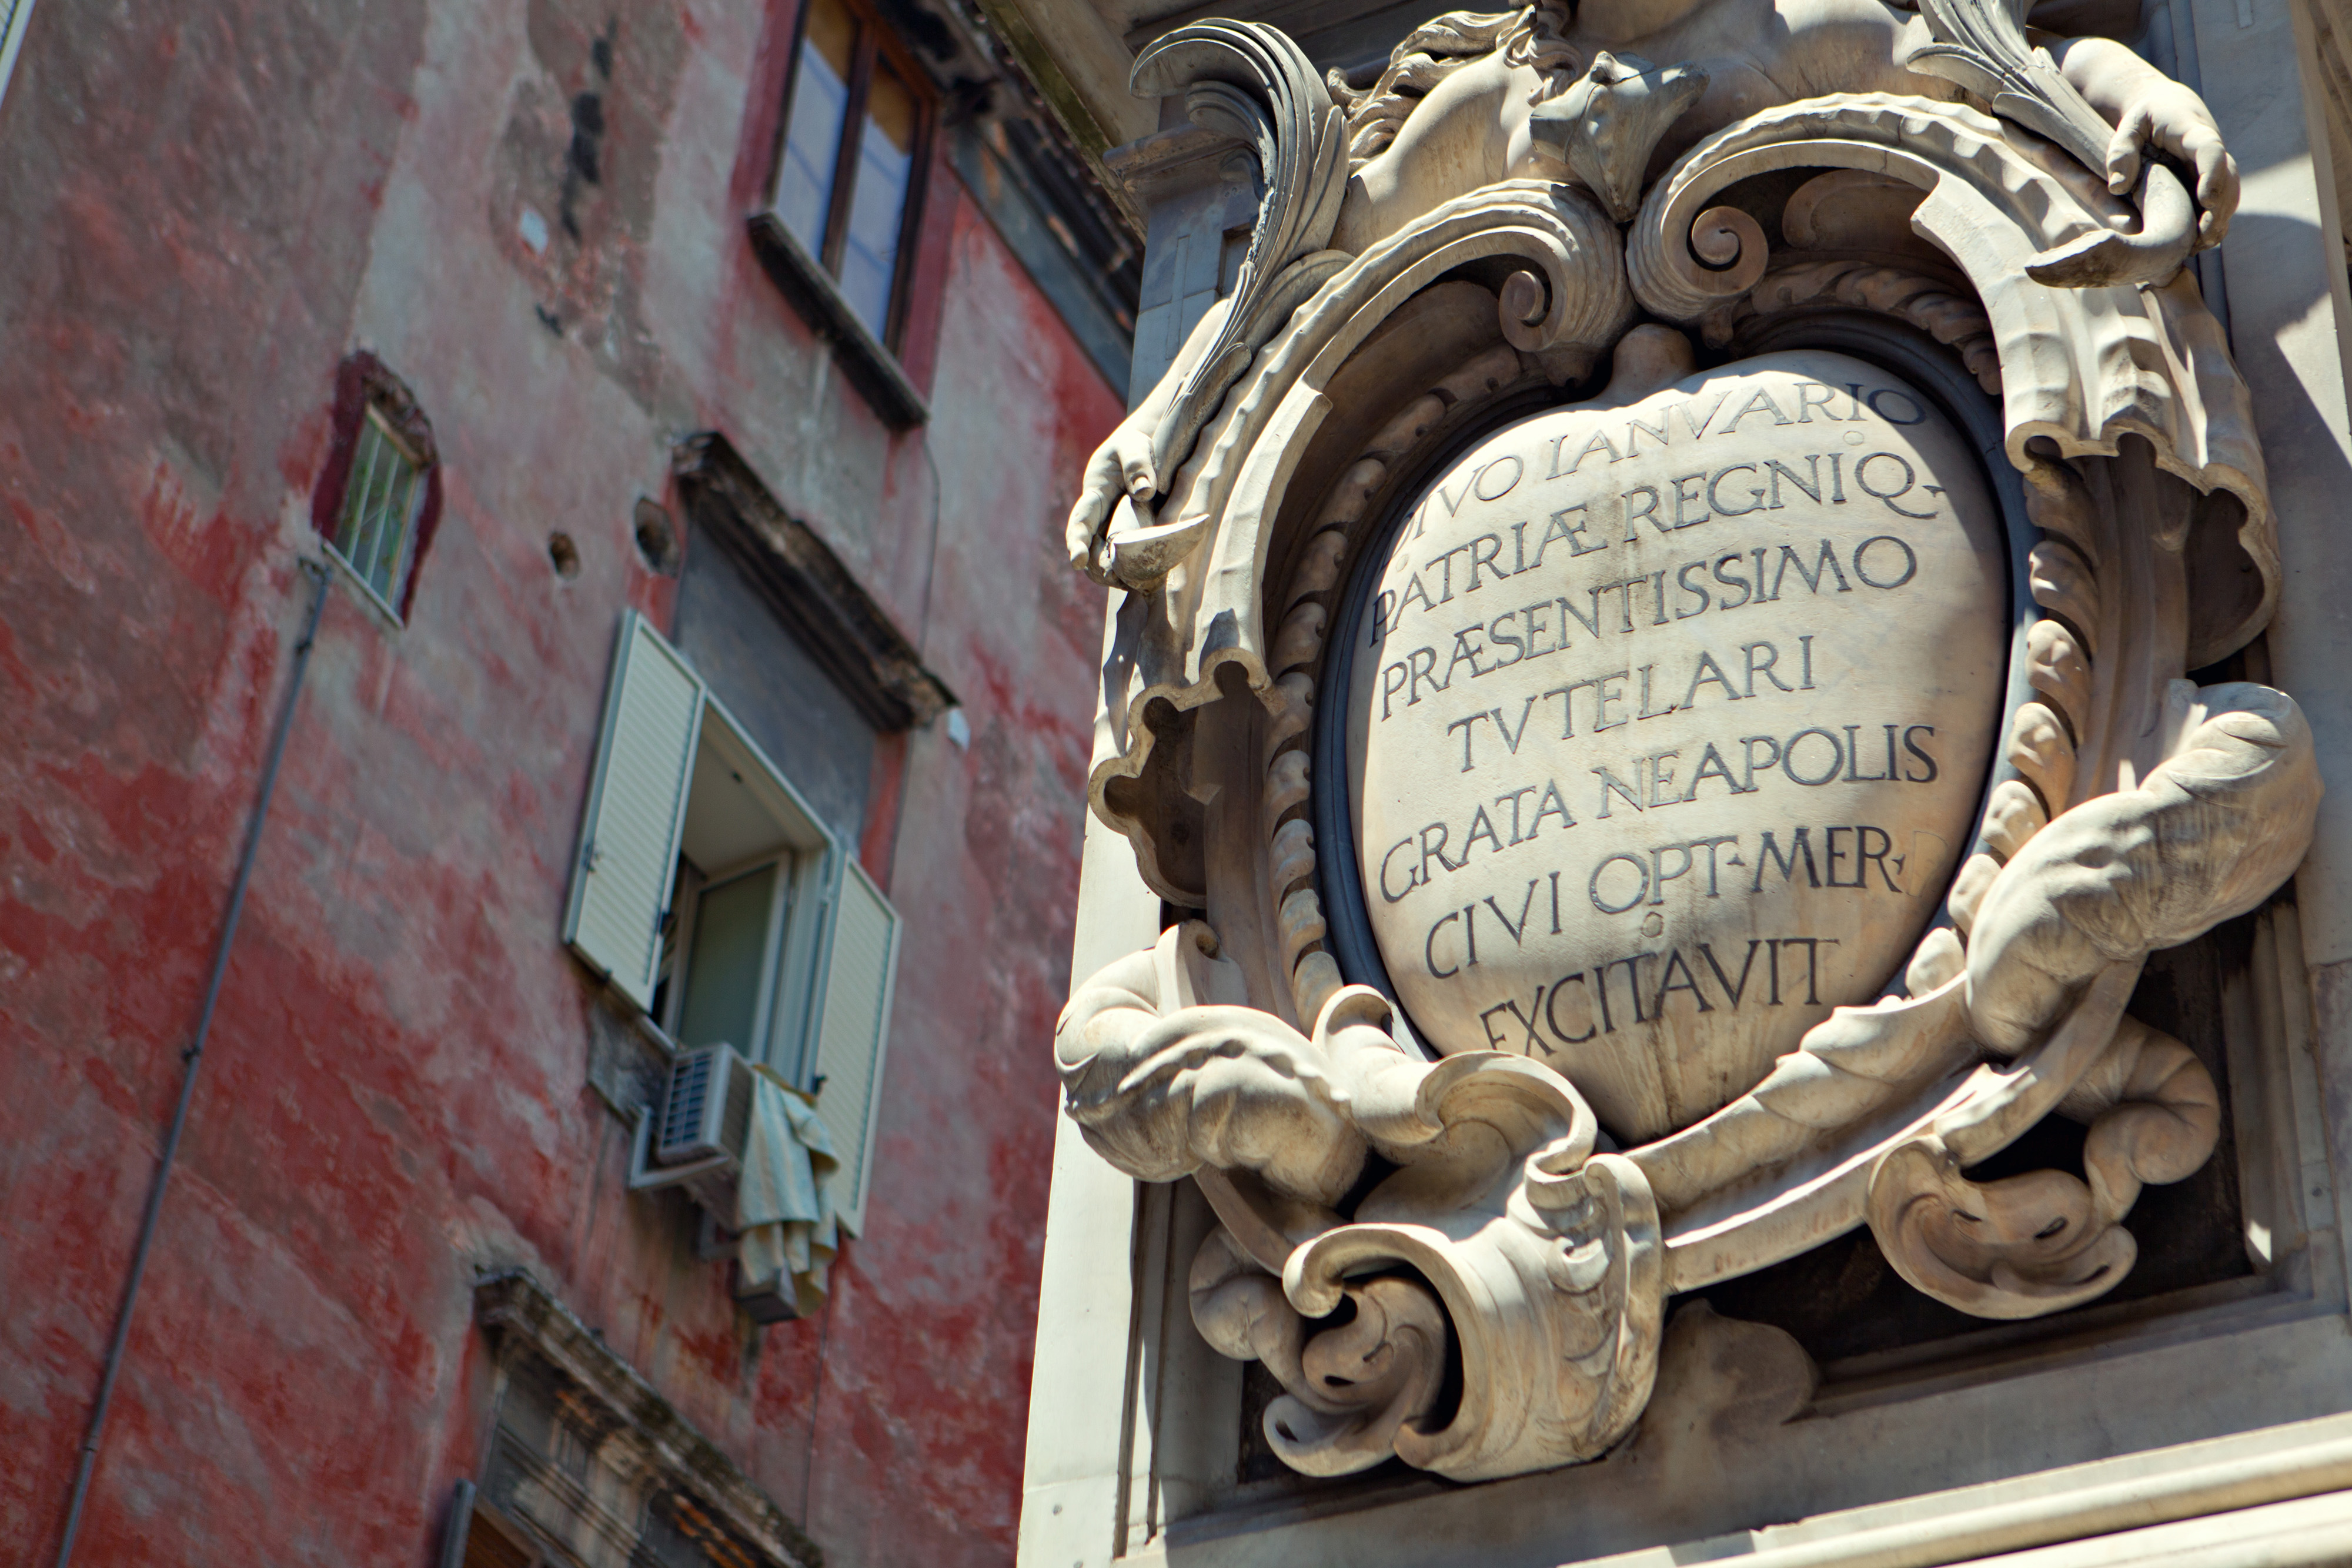
architecture, font, facade, door, carving, window, building, art